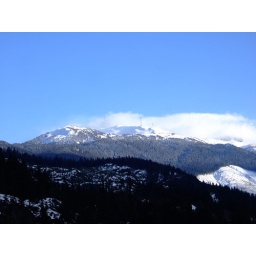
black tusk obscured by clouds